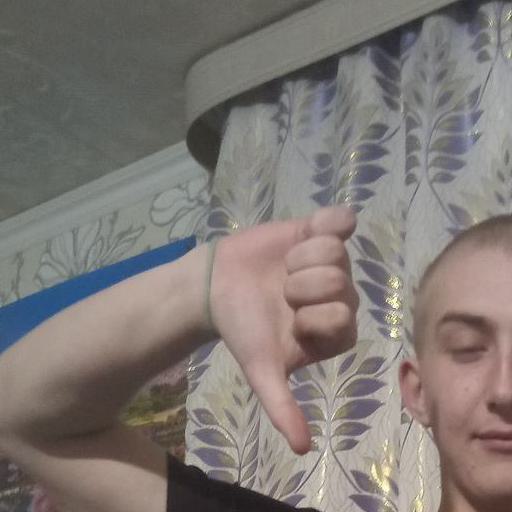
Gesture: dislike